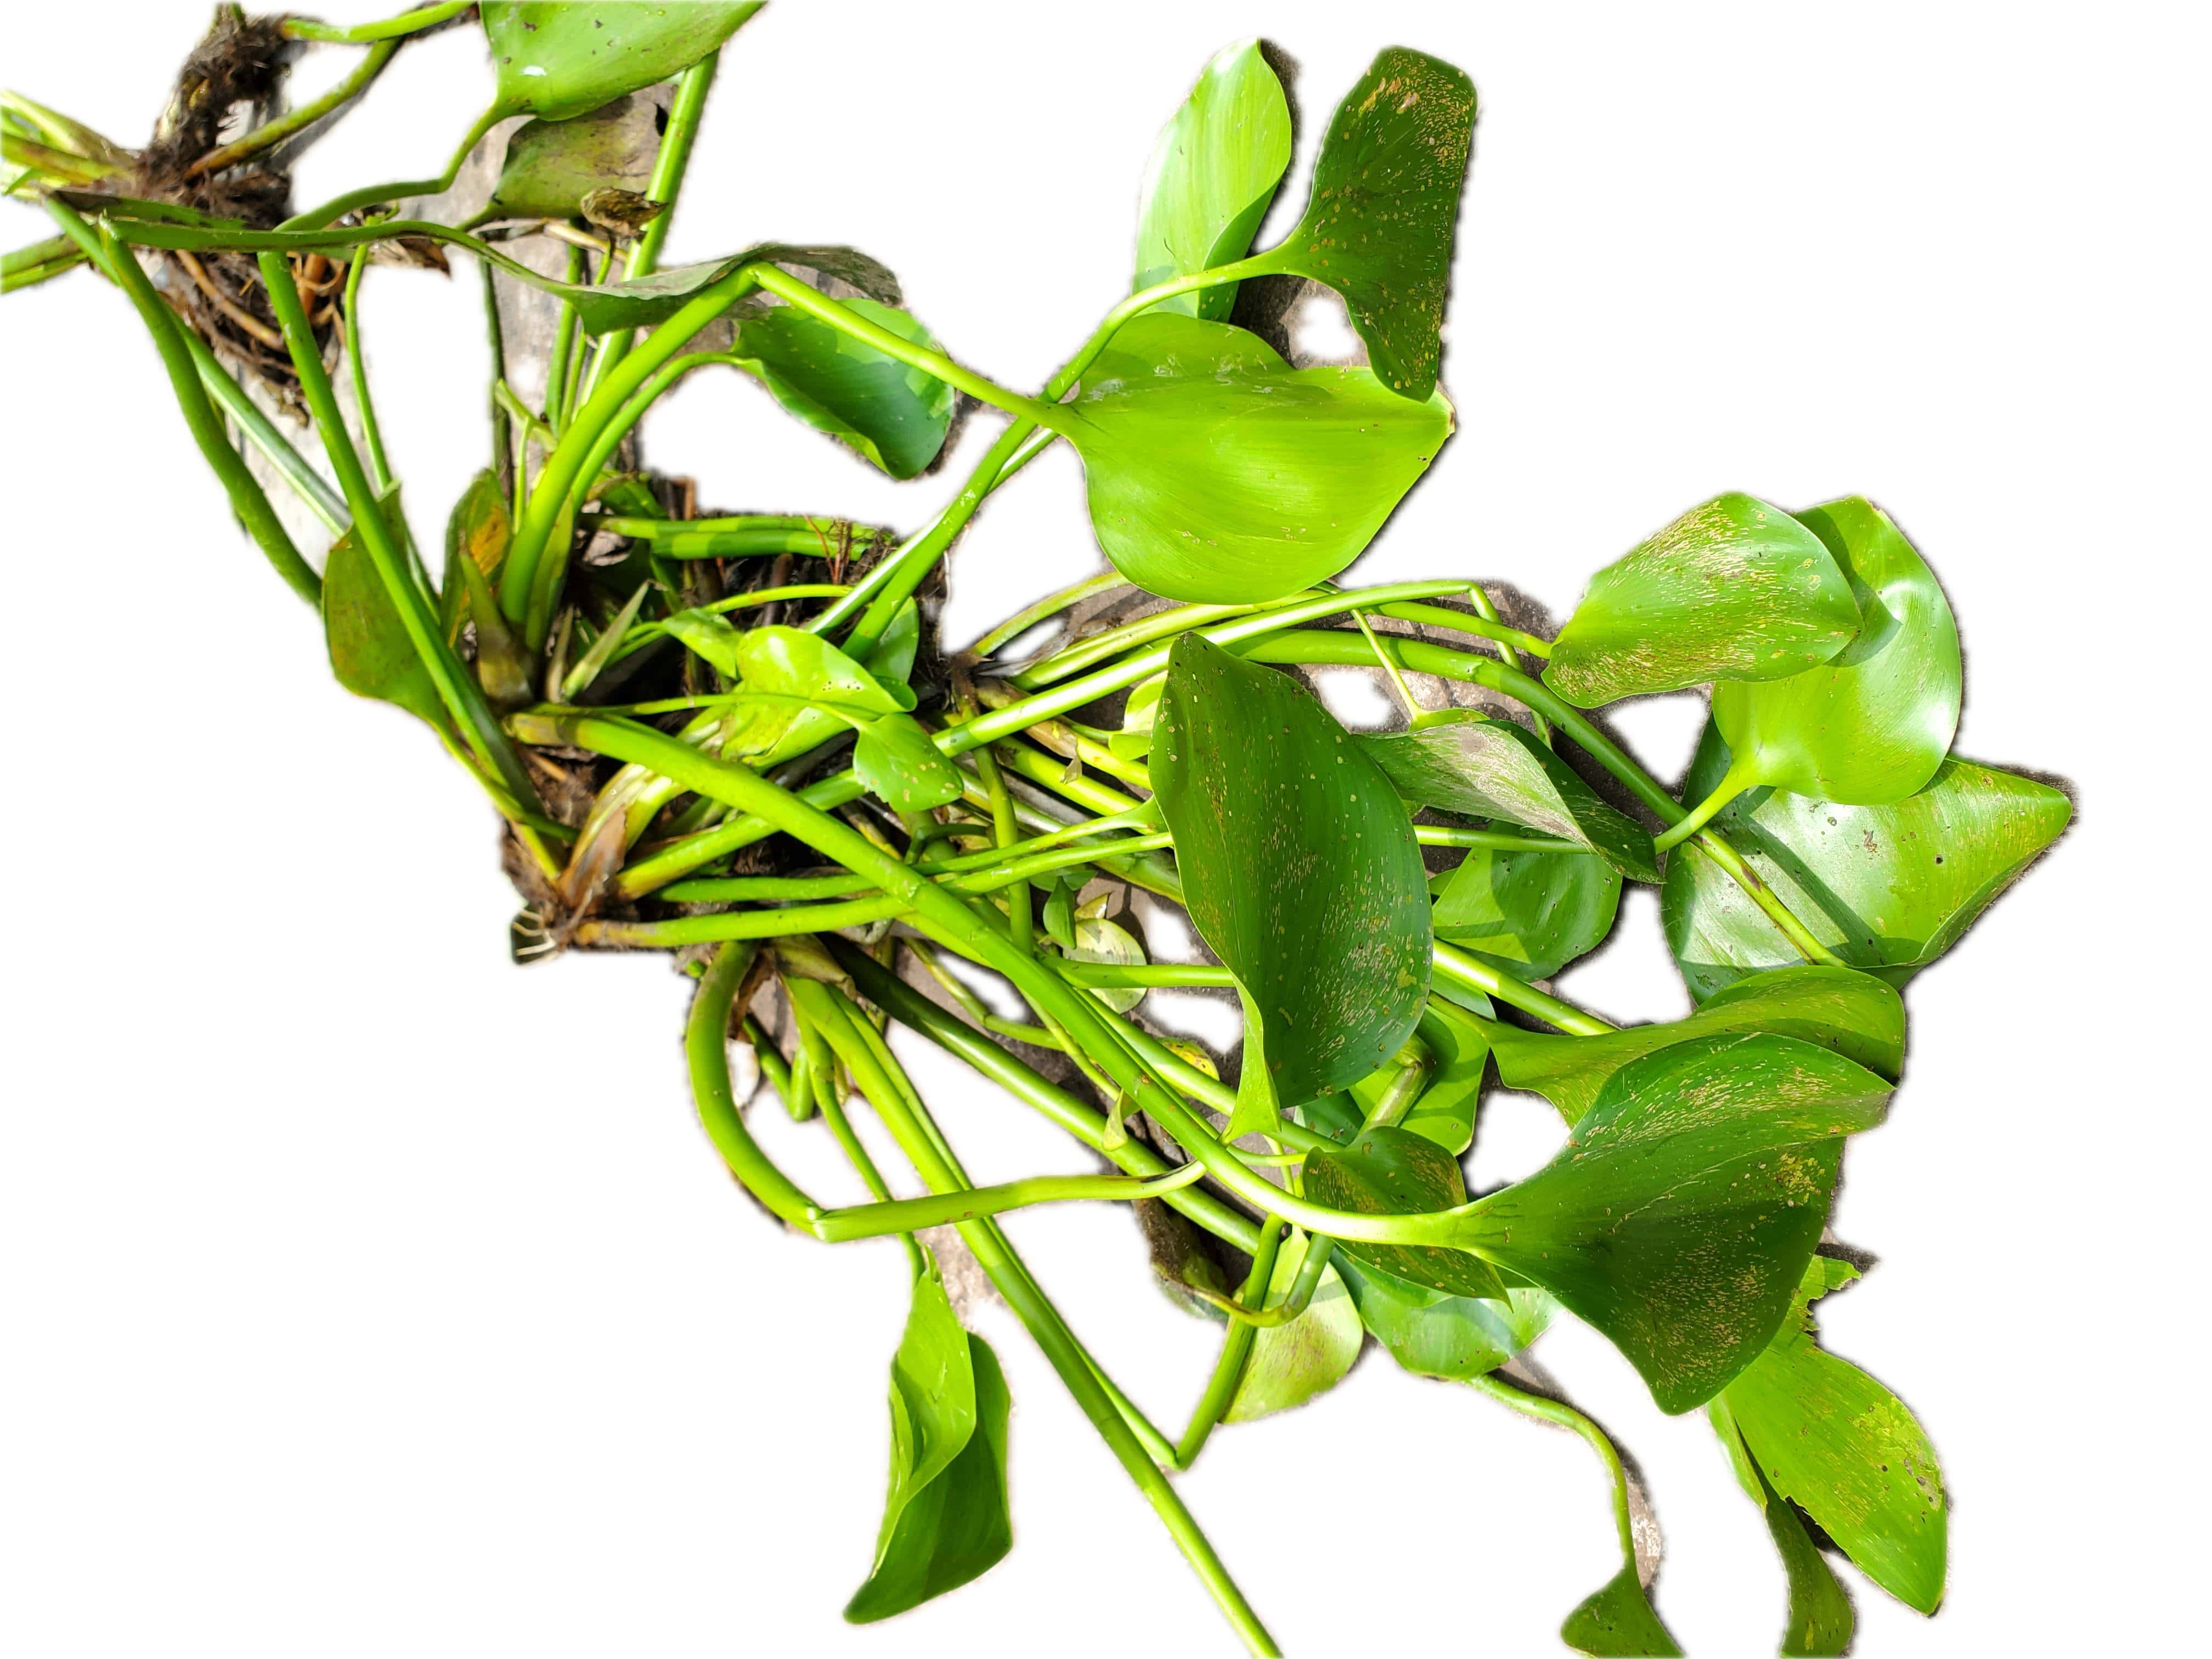
Species: Common Water Hyacinth (Eichornia crassipes)